Bombe

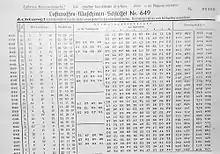
A German Enigma key list with machine settings for each day of one month

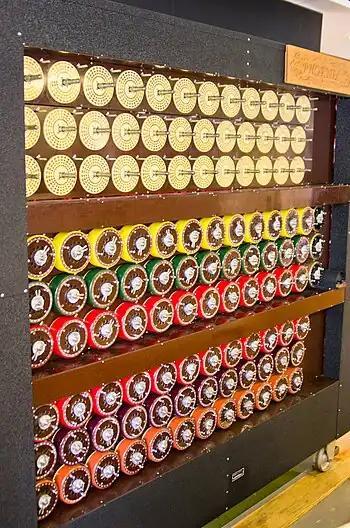
The working rebuilt bombe now at The National Museum of Computing on Bletchley Park. Each of the rotating drums simulates the action of an Enigma rotor. There are 36 Enigma-equivalents and, on the right-hand end of the middle row, three "indicator" drums. John Harper led the "Phoenix" team that rebuilt this Bombe. It was officially switched on by the Duke of Kent, patron of the British Computer Society on 17 July 2008.

The following settings of the Enigma machine must be discovered to decipher German military Enigma messages. Once these are known, all the messages for that network for that day (or pair of days in the case of the German navy) could be decrypted.